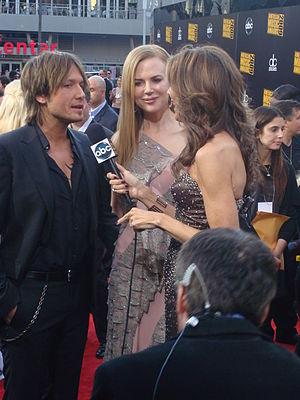
Nicole Kidman [nɪˈkoʊl ˈkɪdmən] est une actrice et productrice de cinéma australo-américaine, née le 20 juin 1967 à Honolulu.